Euromycter

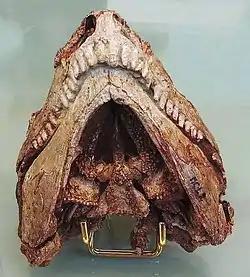
Skull of "Euromycter rutenus" in ventral view allowing to see the numerous small teeth adorning the bones of the palate (the parasphenoid, triangular in shape in the center, and the very elongated pterygoids on each side). The hyoid apparatus is not present here because it was removed during the preparation of the palate.

The skull is well-preserved but has suffered of a slight flattening as a result of a tectonic thrust exerted toward the right side and the front. As in other caseid, the skull is small compared to the skeleton (here mainly the forelimbs), and shows very large external nares, a short facial region, and a dorsal surface of the skull dotted of numerous small depressions. In addition, they are many palatal teeth, and the teeth of the upper jaws are numerous (four premaxillary and eleven maxillary teeth) and spatulated with crowns having 5 to 8 cusps. The front teeth, fairly long and slightly recurved, were probably suited to aid in gathering vegetation into the mouth, whereas it is presumed that palatal teeth had to work in conjunction with a tough and massive muscular tongue as indicated by the presence of a very well-developed hyoid apparatus.